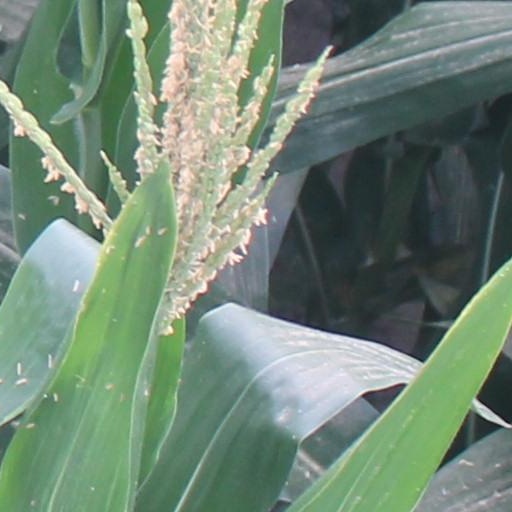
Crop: maize; corn